Nariyapuram

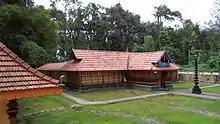
Indilayappan temple

Shri Indilayappan temple, Nariyapuram is one of the oldest and famous temples in Kerala, India. The temple is the abode of Lord Indilayappan the incarnation of two divine powers of Lord Shiva and Lord Dharma Shasta. Situated in the backdrop of scenic beauty and adorned by sacred Grove, all weather clear water ponds and vast evergreen meadow, the temple is an embodiment of serenity and peace. Seated in the lap of Mother Nature, the deity is in the form of a naturally grown Black Rock. The deity has free access to sunlight, air, rain, mist and dew. This is made possible by leaving the overhead portion of the Sreekovil open.